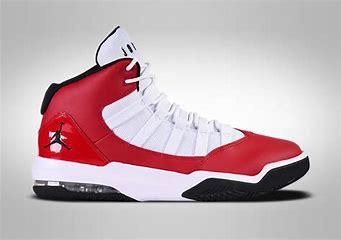
Brand: Jordan
Model: Max Aura 5